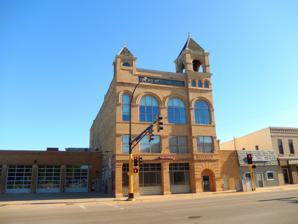
Building: Owatonna Firemen's Hall
Country: United States of America
Year built: 1907
Owatonna Firemen's Hall The Owatonna Firemen's Hall and garage from the north-northeast Location within Minnesota Show map of Minnesota Owatonna Firemen's Hall (the United States) Show map of the United States Former names Owatonna City and Firemen's Hall General information Status Fire station Architectural style Romanesque Revival Location Owatonna, Minnesota Address 107 Main Street West Country United States Coordinates 44°5′1″N 93°13′35.5″W / 44.08361°N 93.226528°W / 44.08361; -93.226528 Construction started 1906 Opened October 5, 1907 Renovated 1996 Cost $19,643.00 Owner City of Owatonna Technical details Floor count 3 Design and construction Architect(s) William F. Keefe Main contractor Hammel Brothers and Anderson Owatonna City and Firemen's Hall U.S. National Register of Historic Places U.S. Historic district Contributing property Part of Owatonna Commercial Historic District ( ID14001237 ) NRHP reference No. 97000019 Significant dates Added to NRHP January 31, 1997 Designated CP February 2, 2015 Owatonna Fire Department Agency overview Established 1875 Fire chief Ed Hoffman Motto To save lives and property in a safe and efficient manner Facilities and equipment Stations 1 Engines 4 Trucks 51 Tenders 2 Website http://www.ci.owatonna.mn.us/fire/ The Owatonna Firemen's Hall , formerly the Owatonna City and Firemen's Hall , is a historic government building in Owatonna, Minnesota , United States. It was built from 1906 to 1907 to house the Owatonna Fire Department and city government offices. The city offices were relocated to the former campus of the Minnesota State Public School for Dependent and Neglected Children in 1974.  The Firemen's Hall continues to serve as the headquarters for the Owatonna Fire Department. The Firemen's Hall building was listed on the National Register of Historic Places in 1997 for having local significance in the themes of architecture and politics/government. It was nominated for serving as the government center and a key public facility in Owatonna, and for exemplifying the municipal buildings often built in late-19th/early-20th-century Minnesota. In 2015 the Firemen's Hall was also listed as a contributing property to the Owatonna Commercial Historic District . History In September 1903 the city's fire department bought two lots, 44 feet (13 m) wide by 132 feet (40 m) long, west of the Metropolitan Opera House (later the Roxy Theatre) for $3,126.00 (equivalent to $106,006 in 2023). On September 19, 1905, a special election was held to gauge support from Owatonna residents for a $15,000.00 bond for the construction of a new city hall and fire station. The bond was passed. On July 17, 1906, the construction firm Hammel and Anderson, with a bid of $19,643.00, was awarded the contract for construction of the fire hall. On August 17 the two lots were donated to the city by the firemen for construction of a combination city hall and fire hall on the condition that the city would spend not less than $15,000.00 for construction of a three-story building. The firemen contributed $1,000 towards capital costs and obtained a 25-year lease. The cornerstone was laid on September 8, 1906. An opening ceremony was held on October 5, 1907 and the equipment was transferred to the new site, the same year, on November 5. The team used horse-drawn equipment until 1915, when the first motorized vehicle, a 1915 Jeffery , was purchased. Early-20th-century view of the City and Firemen's Hall adjacent to the Metropolitan Opera House (left) The city vacated their portion of the building in 1974, moving to the new West Hills campus on the site of the former state orphanage. A truck bay was built where the old Roxy Theatre stood, which was demolished in the 1950s, along with other improvements to the building, done in the 1996 renovation. An elevator was installed and the third floor remodeled in 2008. In February 2016 the City of Owatonna purchased two lots for $184,000 on the corner of 24th Street and Kenyon Road, in northeastern Owatonna, for the future development of a fire sub-station. The northern section of Owatonna is about 1.5 miles (2.4 km) from the current Firemen's Hall, which has led to longer response times. The city intended to wait for further development before any building is done. The time before any building occurs is estimated at 10 years. Fire department chiefs 1875 – 1879: M. R. Srong 1879 – 1884: H. Randal 1884 – 1885: S. S. Green 1886 – 1887: E. M. Twiford 1888 – 1892: C. E. Luce 1892 – 1895: F. G. Schuman 1895 – 1898: E. M. Twiford 1899 – 1900: O. Wood 1901 – 1919: E. M. Twiford 1919 – 1927: F. G. Schuman 1927 – 1933: Andrew Erdman 1933 – 1942: A. C. Smith 1942 – 1972: Ed Slazak 1972 – 1987: Frank Anderson 1987 – 1988: Paul Illg 1988 – 2001: Jerry Rosenthal 2001 – 2022: Mike Johnson 2022-Present: Ed Hoffman Other uses The Owatonna Firemen's Hall is also the headquarters for Steele County Skywarn , a non-profit weather spotting organization.  Locally, it is a part of Steele County Emergency Management. It uses the third floor for meetings and another room in the building as a nerve center, to communicate with spotters out in the field, monitor weather conditions in and around Owatonna, and make reports to the National Weather Service in Chanhassen, Minnesota . See also List of fire stations National Register of Historic Places listings in Steele County, Minnesota References